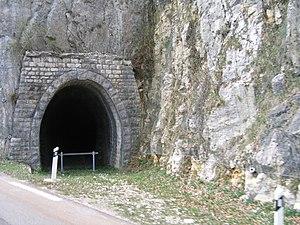
Portail amont du tunnel Turu.
Les Chemins de fer électriques du Jura, est une compagnie créée en 1917. Elle se substitue à M. Charles Nithard qui avait obtenu la concession d'un chemin de fer entre Morez et La Cure, dans le département du Jura en 1913.